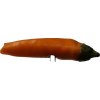
Label: pepper